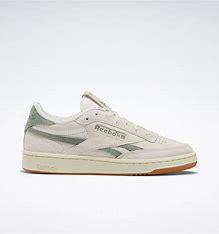
Brand: Reebok
Model: Club C Revenge